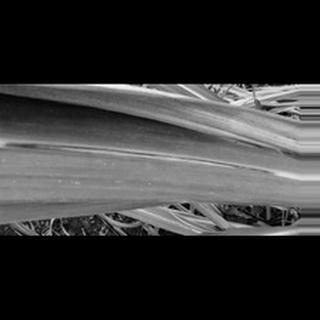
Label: sugarcane_red_rot